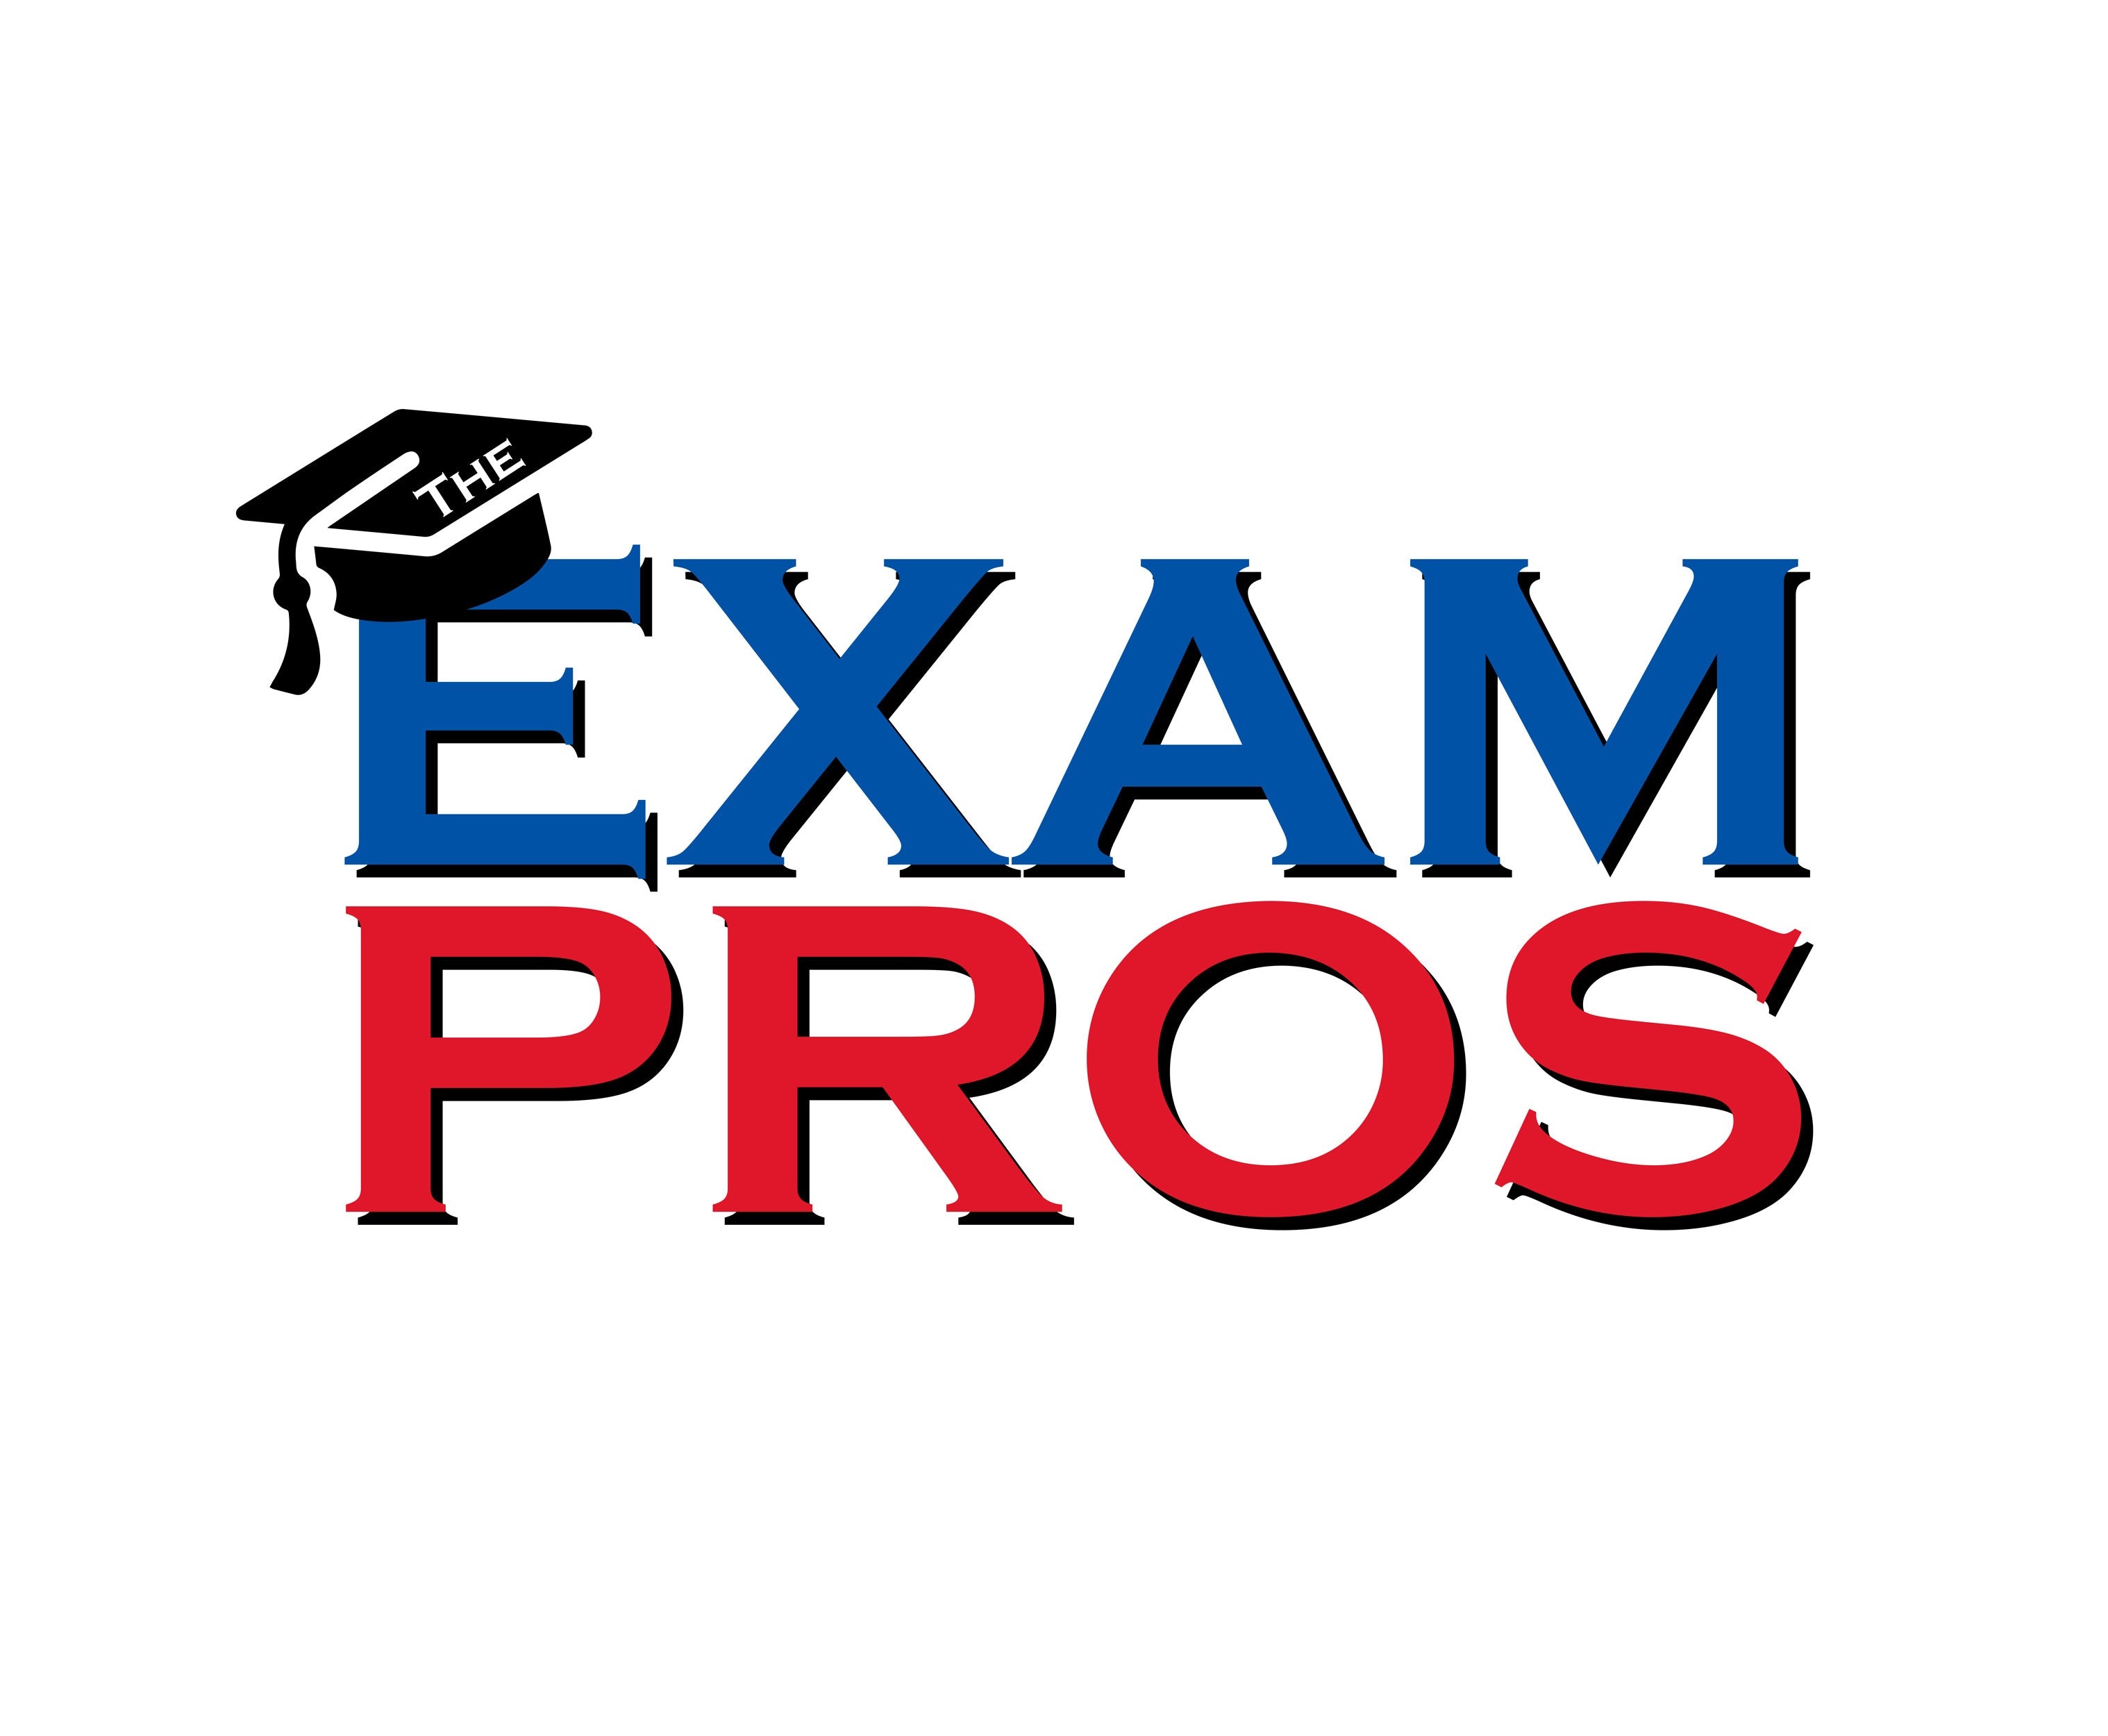
Roofing Certified Contractor Application Assistance
We are currently completing applications within 2 business days. The Exam Pros will properly prepare and complete your Roofing Contractor application to ensure your application has the best chance of being approved by the Construction Industry Licensing Board. You must supply us with all of the valid information necessary for the application and will process the application within 3 business days. * Does NOT include DBPR Application Fee! WANT TO DO THE APPLICATION YOURSELF? For just $49.99 The Exam Pros will show you step by step and section by section, how to fill out your Contractor Application for you to qualify a business as a Florida Contractor. Click here to purchase our DIY Application Instructions
Brand: The Exam Pros
Category: Services > Building & Construction Services > Specialized Construction Services > Roofing & Guttering